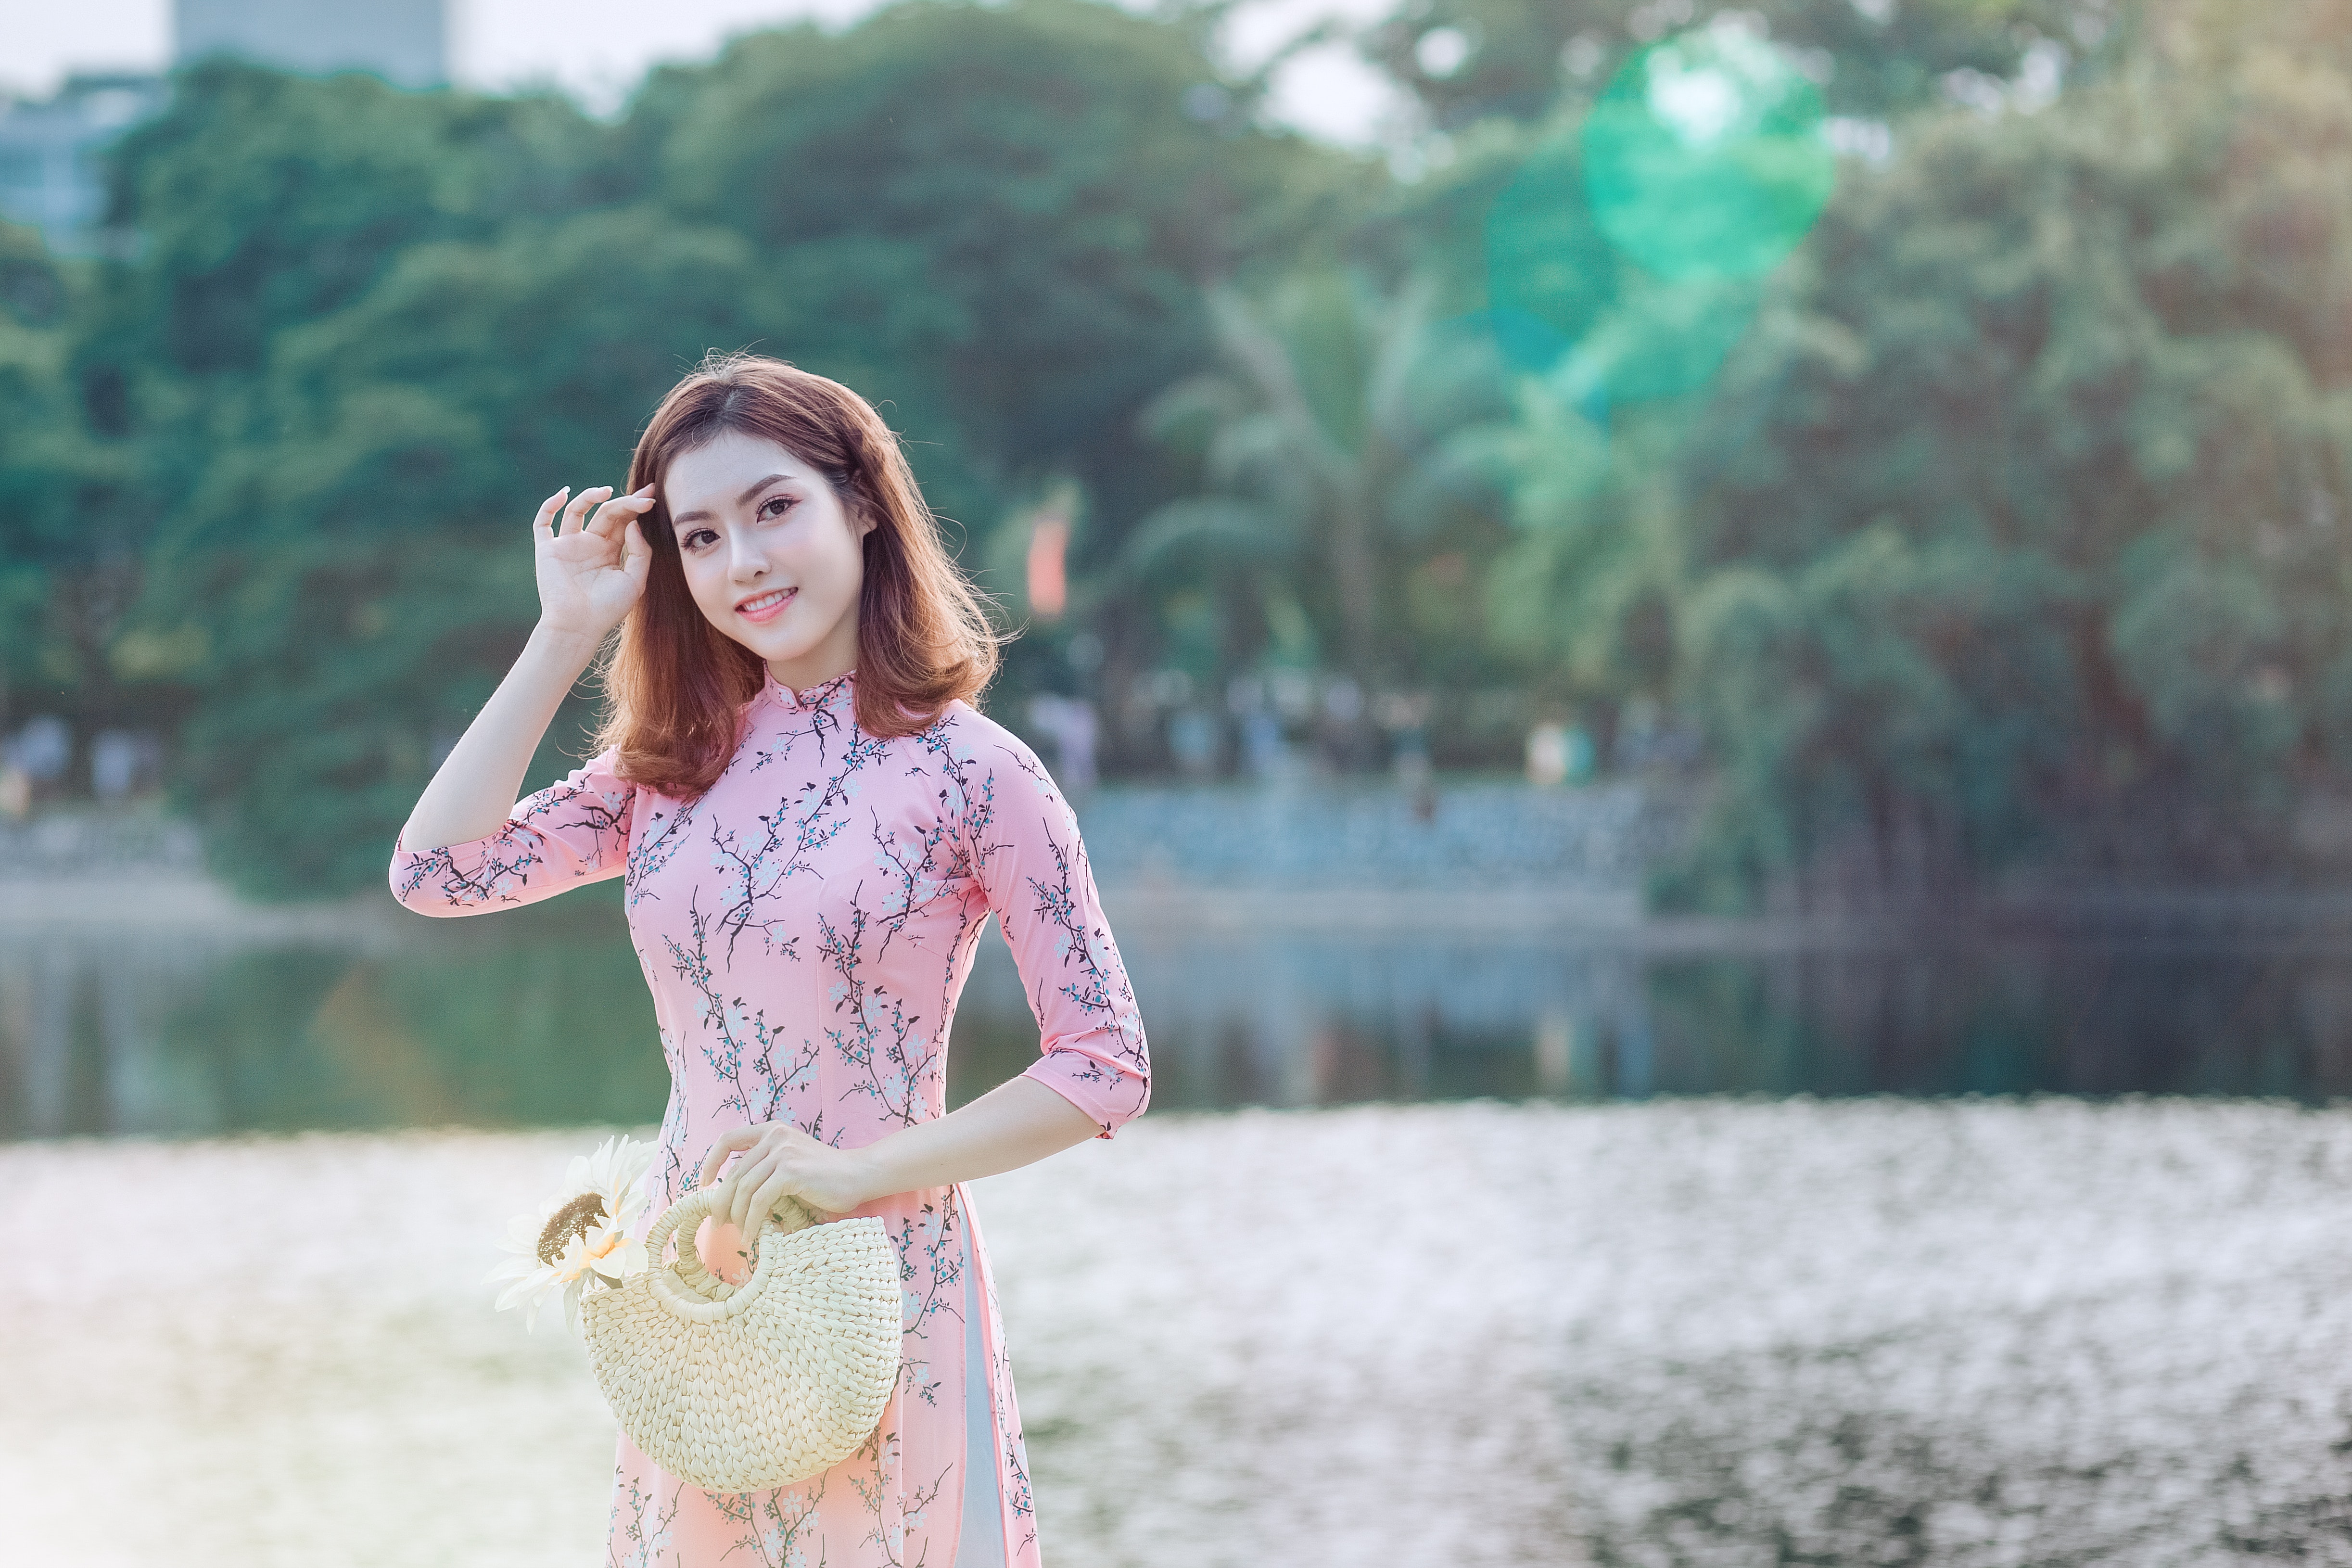
pink, photograph, beauty, skin, girl, lady, dress, photography, photo shoot, smile, fun, portrait photography, gown, happiness, model, vacation, winter